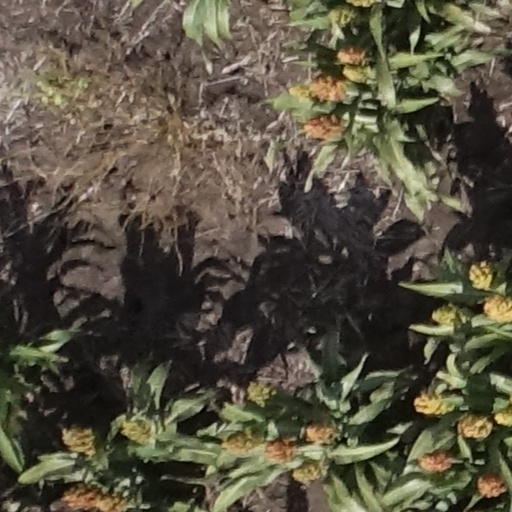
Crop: sorghum